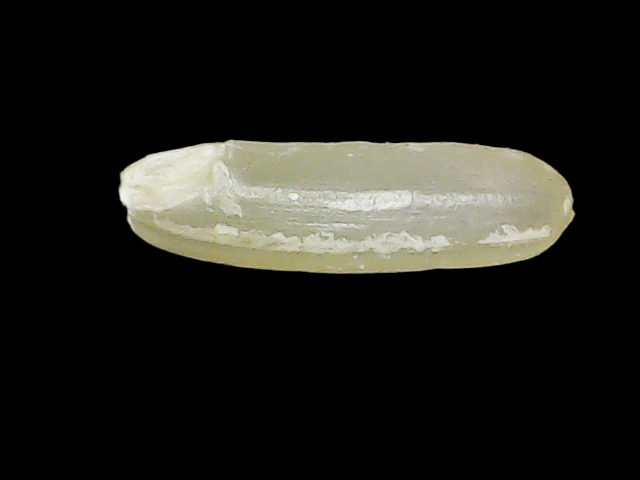
Rice variety: Binadhan7